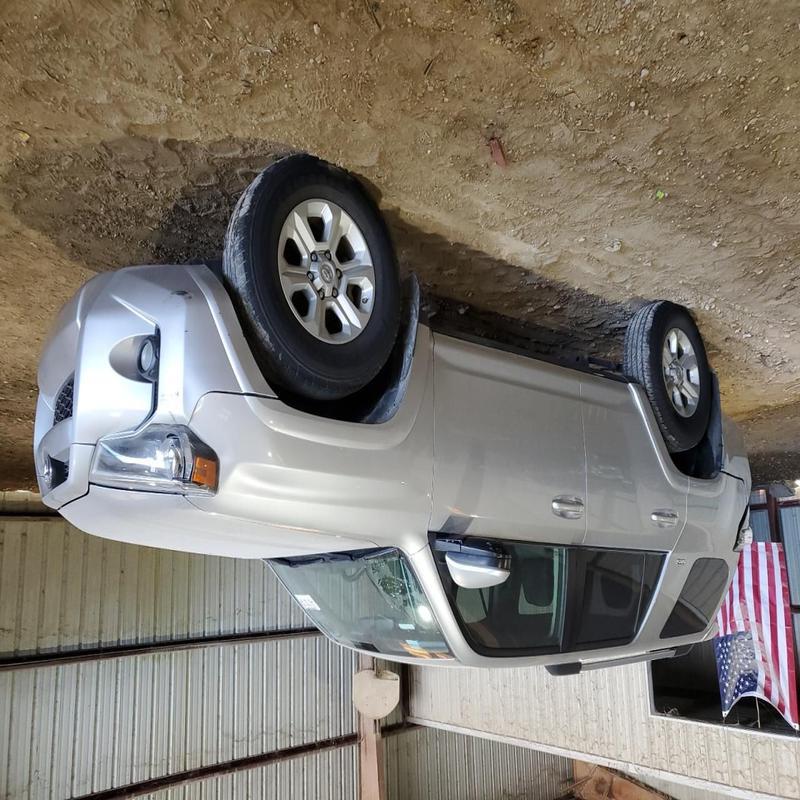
Aucun dommage détecté.
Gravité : aucun